Ancient footprints of Acahualinca

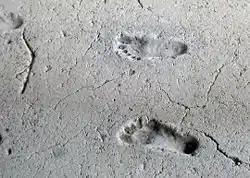
2100-year-old human footprints preserved in volcanic mud near the lake in Managua, Nicaragua.

The Ancient footprints of Acahualinca exist in Managua, Nicaragua near the southern shore of Lake Managua. The region was once called "El Cauce". The tracks are fossil Late Holocene human footprints left behind in volcanic ash and mud, which solidified about 2,120±120 years ago, shortly after the group of up to 15 people passed by.